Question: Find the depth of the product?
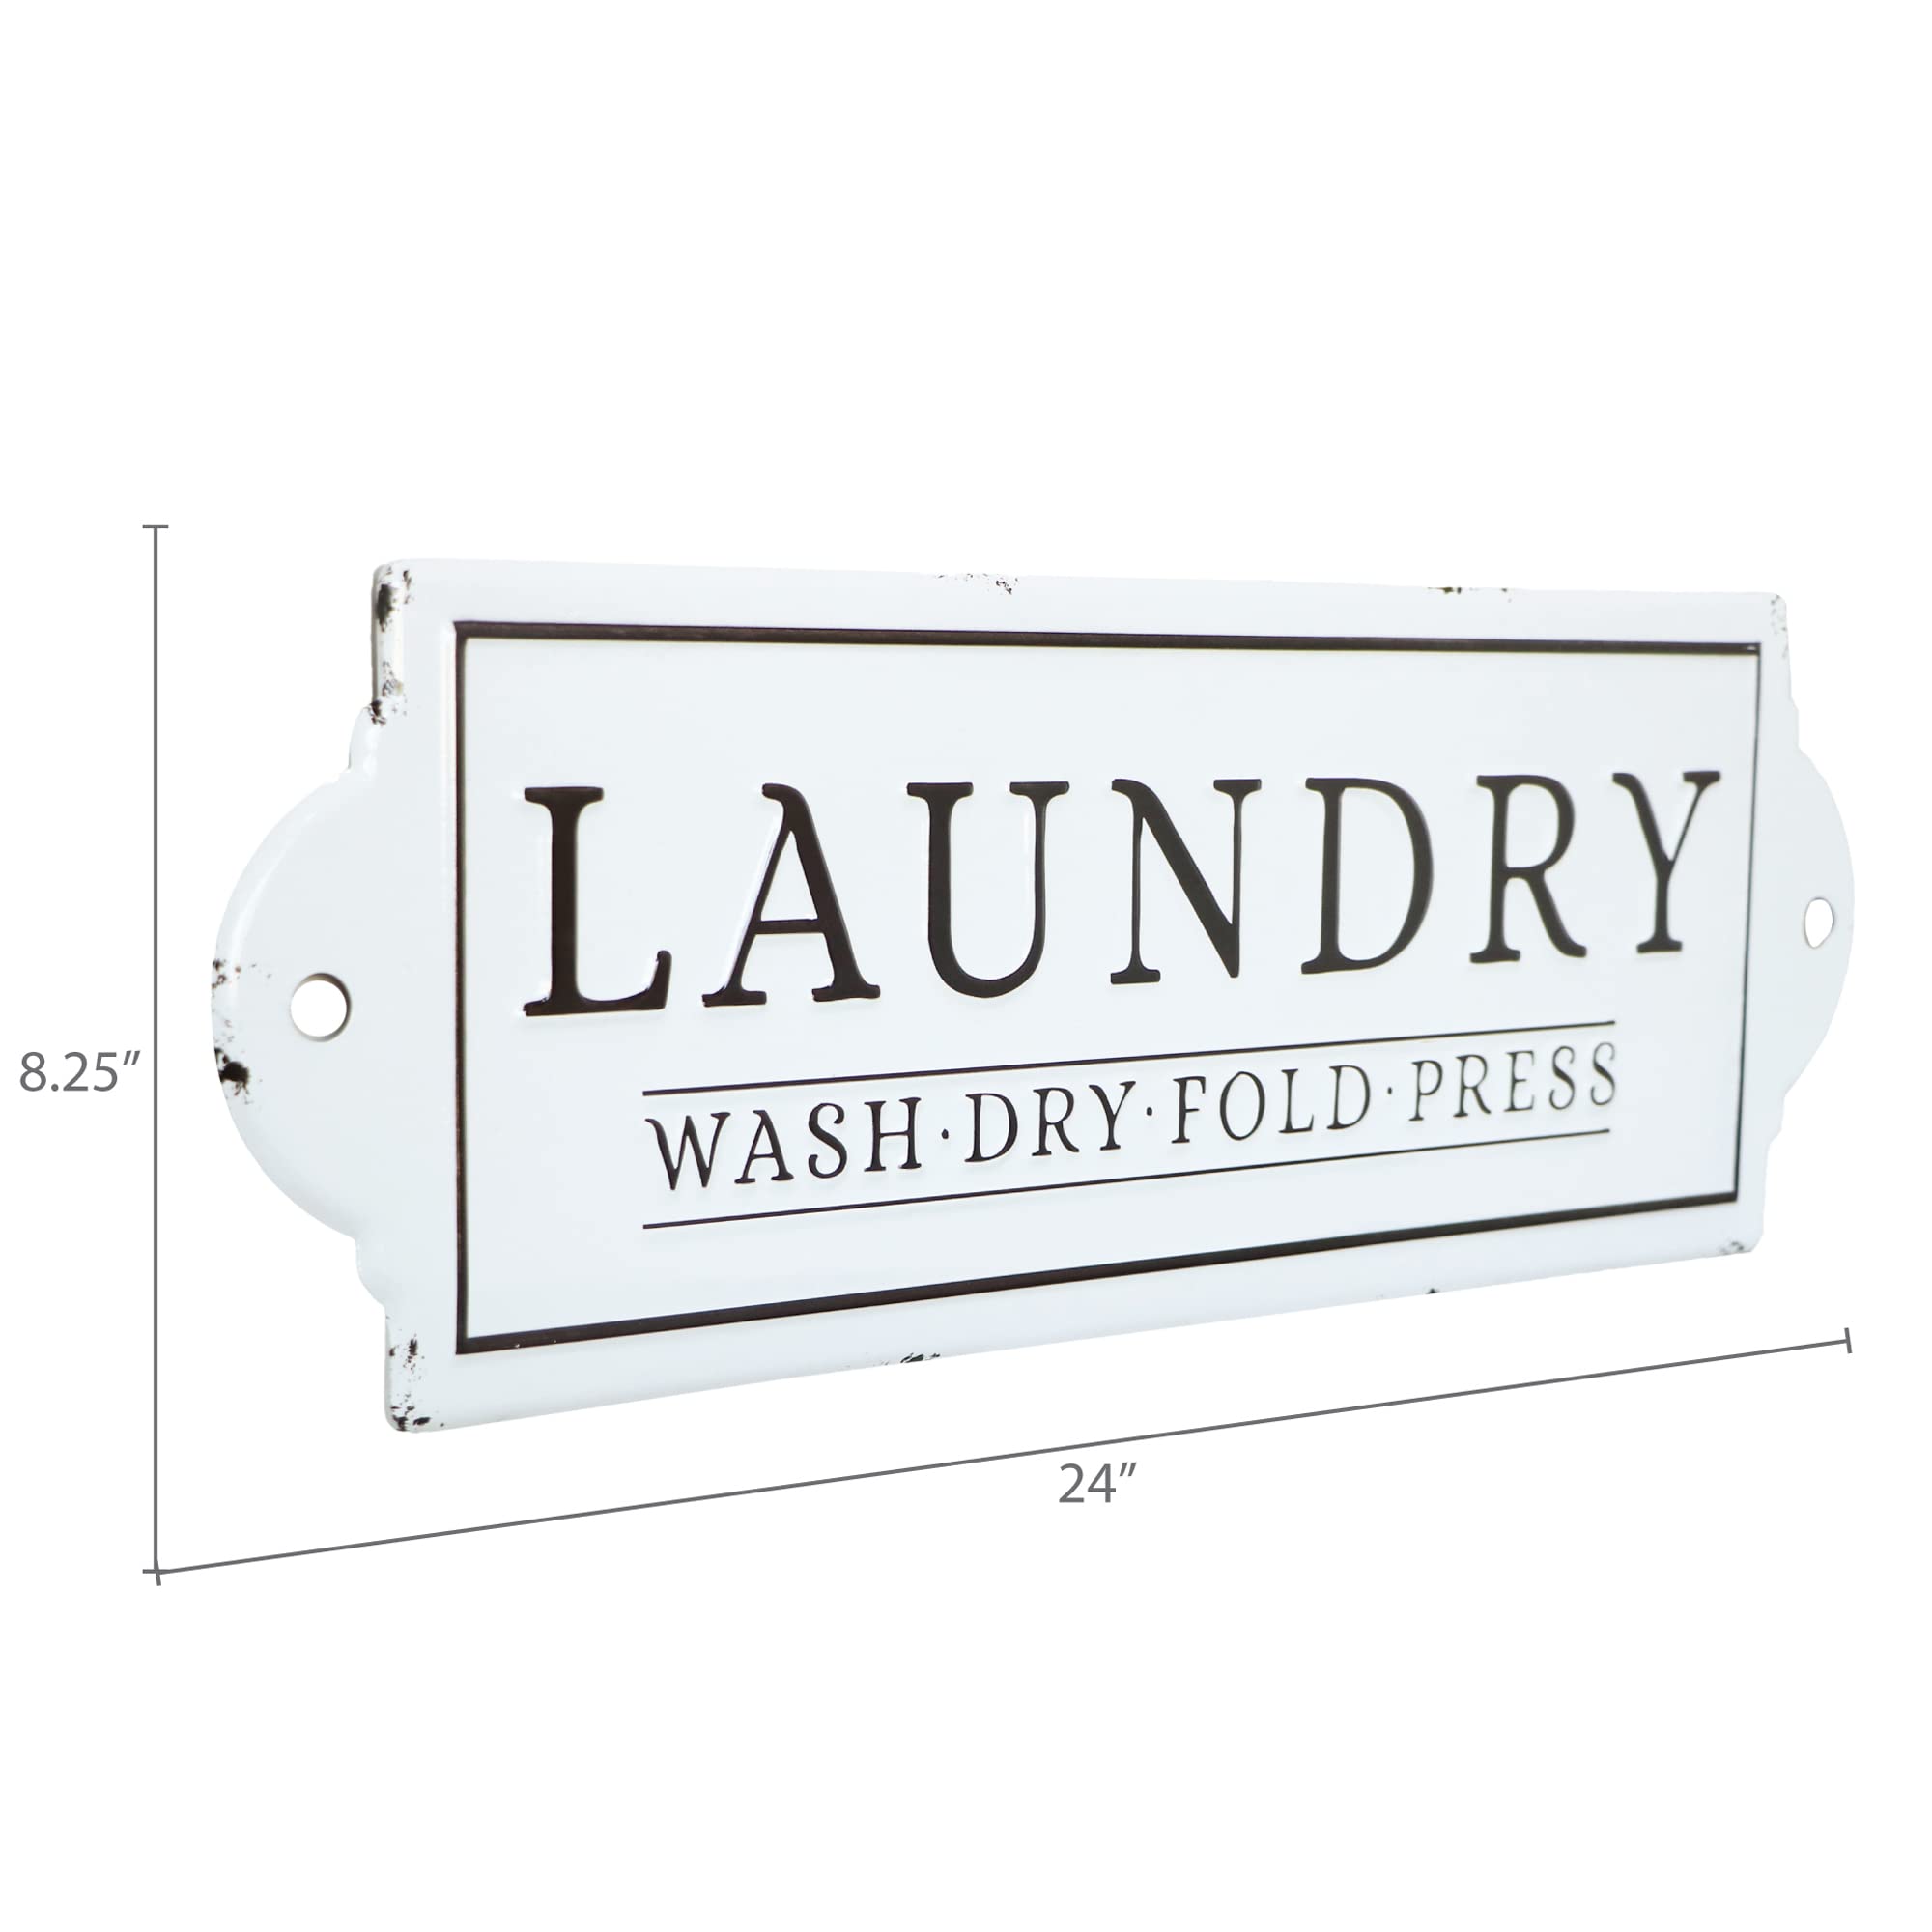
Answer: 8.25 inch